John Deane (sailor)

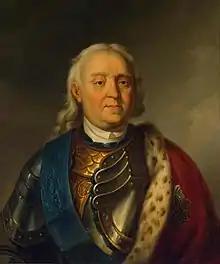
Admiral Fyodor Apraksin

The crew were marooned without food, shelter or fire. The ship's cook died soon after wrecking on the island with his body cast to sea. The carpenter died soon after. The crew made the decision to cannibalise the dead man in the hope of surviving until being rescued. Deane later wrote of the event, that the crew were "reduced to the most deplorable and melancholy circumstances imaginable". Having discussing the legal and moral ramification of the situation, the crew felt "obliged to submit to [their] craving appetites." Deane disposed of elements of the body distinguishing it as that of a human. Lacking fire, the crew were forced to eat the body raw.